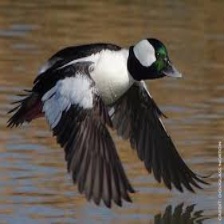
Species: BUFFLEHEAD
Scientific name: BUCEPHALA ALBEOLA
ImageNet parent category: drake